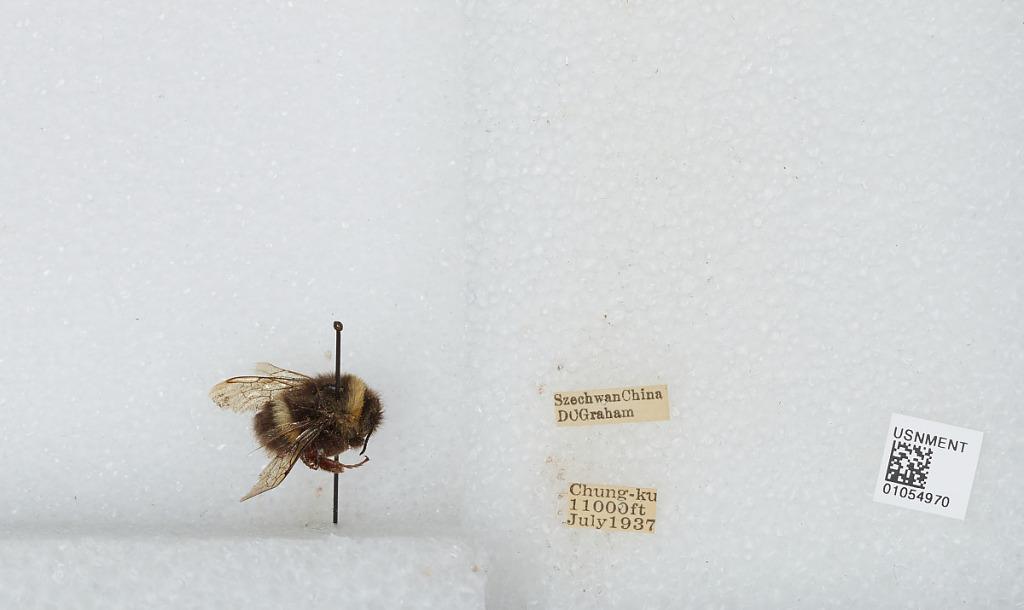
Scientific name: Bombus sp.
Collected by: D. Graham
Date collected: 1937-7-
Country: China
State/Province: Sichuan
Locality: Chung-ku